Interspecies friendship

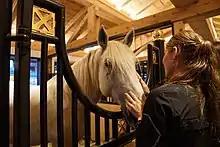
A human touching a horse's muzzle

Friendships between humans and domesticated horses ("E. ferus") are often observed and occur when the horse is willing to allow the person into its flight distance and personal space through friendly interactions such as grooming, scratching and rubbing. Horses are social animals and once a person is accepted into their personal space, they become a part of their social system. A domesticated horse will work hard for praise from its human partner and can be easily trained to respond to human commands. Many people report strong feelings of friendship with their horse and believe that their horse considers them to be its friend, protector, and caretaker.